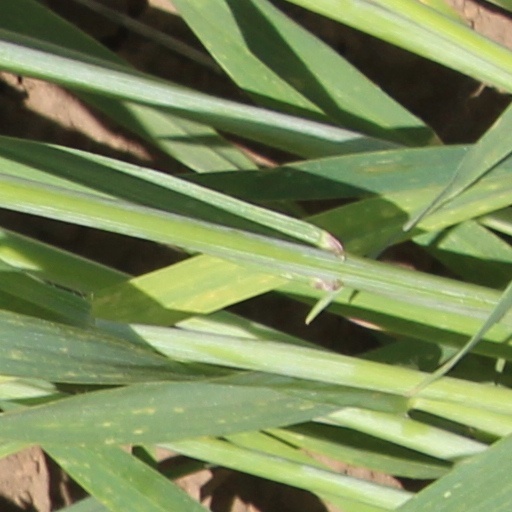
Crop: wheat